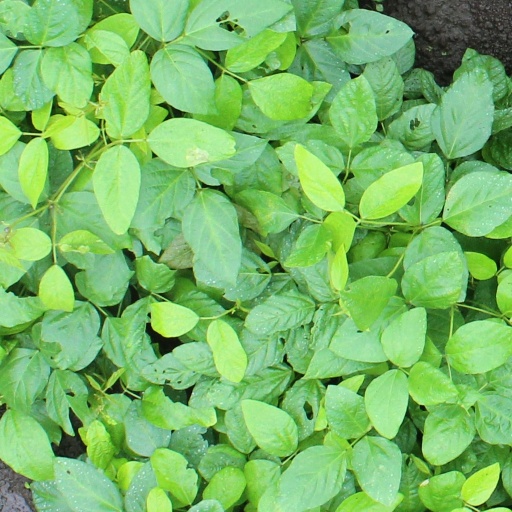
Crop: soybean